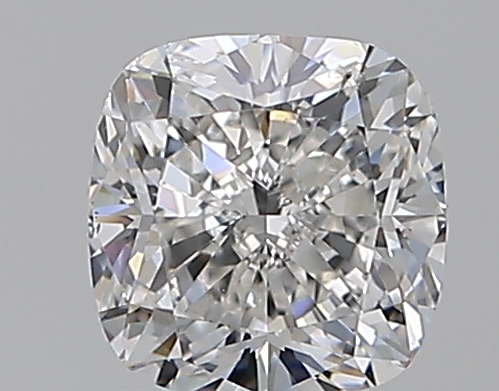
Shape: cushion
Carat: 1
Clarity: SI1
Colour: H
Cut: VG
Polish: EX
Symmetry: EX
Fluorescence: F
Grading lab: GIA
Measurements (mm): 5.57 x 5.48 x 3.89